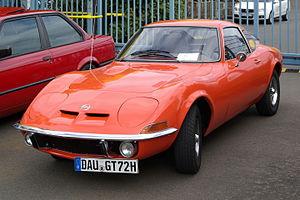
L'Opel GT est une voiture de sport produite par Opel de 1968 à 1973. En 2006, 34 ans après l'arrêt de la fabrication de la GT, Opel produit un nouveau modèle. En 2016, une troisième version est présentée sous la forme d'un concept car baptisé Opel GT Concept lors du salon de Genève.